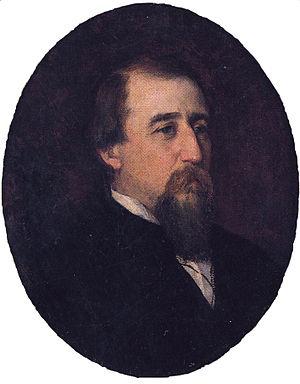
Maria Catharina Wiik, née le 3 août 1853 à Helsinki et morte le 19 juin 1928 à Helsinki, est une artiste peintre finlandaise.
Leopold Henrik Stanislaus Mechelin est un professeur, un homme d'État, un sénateur et un réformateur finlandais.